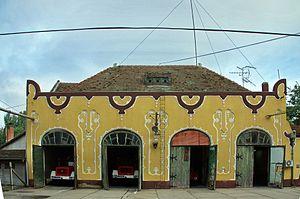
La caserne des pompiers de Senta est située à Senta, dans la province de Voïvodine et dans le district du Banat septentrional, en Serbie. Elle est inscrite sur la liste des monuments culturels de grande importance de la République de Serbie.